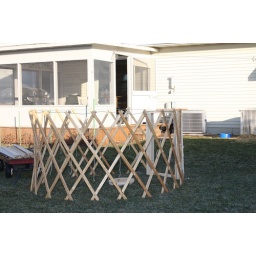
wall attached to door and cable in place on top of wall